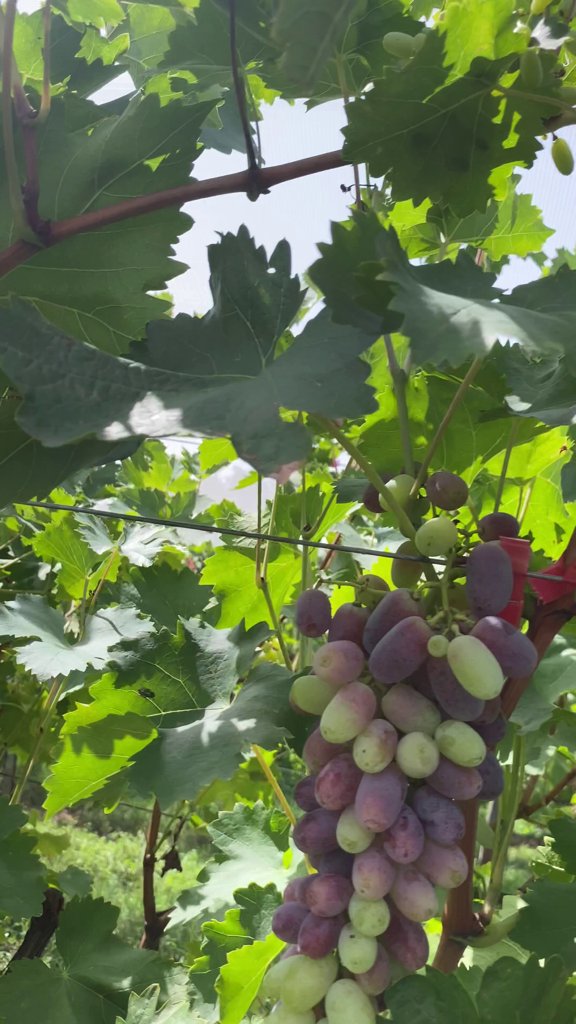
Berries visible: 61
Grape clusters: 2